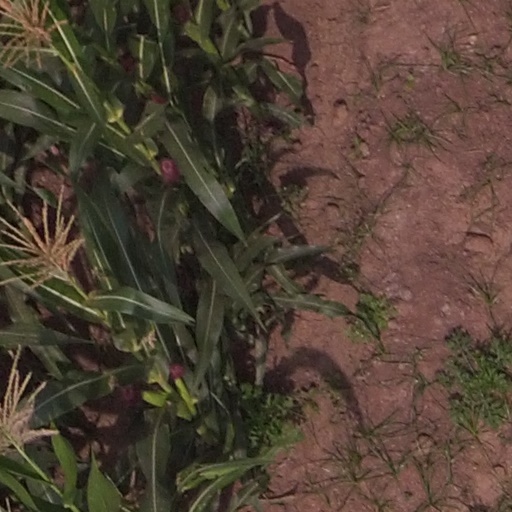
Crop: maize; corn